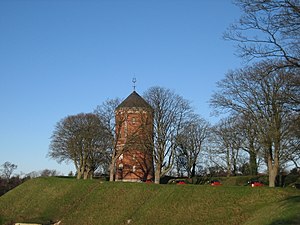
Emil Schwanenflügel / Værker
Nyborg Vandtårn
Udsnit af Nyborg Vold. Vandtårnet på Dronningens Bastion.
Niels Johannes Emil Schwanenflügel var en dansk arkitekt, der især har præget Odense og Sydfyn med sine byggerier.